Folk high school

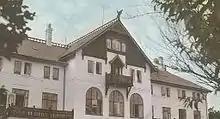
The Grundtvig Folk High School

The first folk high school was founded in Rødding, Denmark, in 1844. It began on the initiative of Christen Kold, who was a follower of Grundtvig. The school was inspired by the need to educate those not fortunate enough to have an education and the poor, or peasantry, who could not spare the time or the money to attend a university. Among the other old folk high schools in Denmark are Testrup Folk High School (founded 1866), Askov Højskole (founded 1865) and Ry Højskole (founded 1892) in Jutland; Vallekilde Folk High School in Zealand (founded 1865), and Rødkilde Højskole on Møn (founded 1866). The International People's College in Helsingør is unique among the Danish folk high schools in that it is the most international one in Denmark, with classes taught in English and teachers and students from countries all around the world attending.